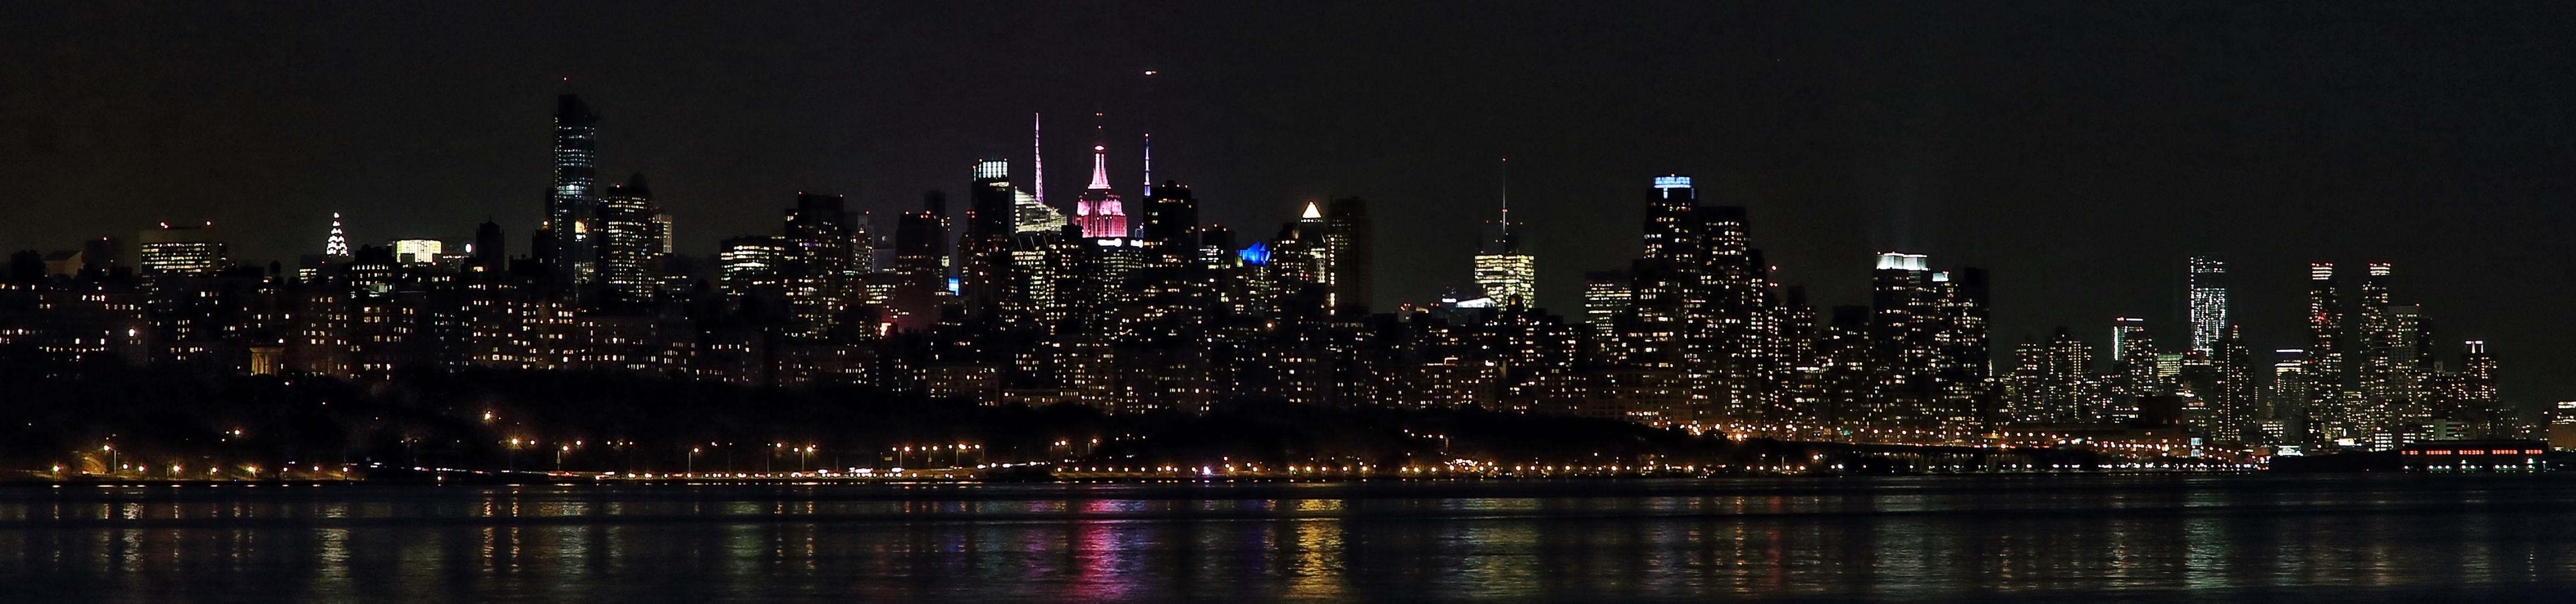
skyline, night, city, skyscraper, cityscape, panorama, newyorkcity, newyorkcityatnight, metropolis, human settlement, metropolitan area